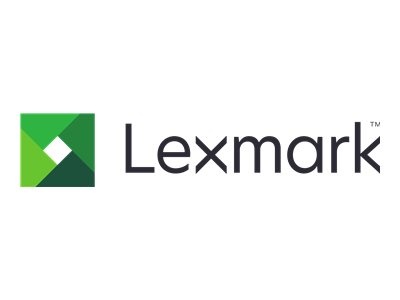
Lexmark - Ozone filter - for Lexmark MX910de, MX910dxe, MX911de, MX911dte, MX912de, MX912dxe, XM9145, XM9155, XM9165
Lexmark - Ozone filter - for Lexmark MX910de, MX910dxe, MX911de, MX911dte, MX912de, MX912dxe, XM9145, XM9155, XM9165
Brand: Lexmark
Category: Electronics > Print, Copy, Scan & Fax > Printer, Copier & Fax Machine Accessories > Printer Consumables > Printer Filters > Ozone Printer Filters